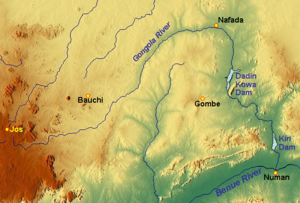
Le Gongola est une rivière nigériane d'une longueur de 531 km. Il est un affluent de la Bénoué et donc un sous-affluent du fleuve Niger.